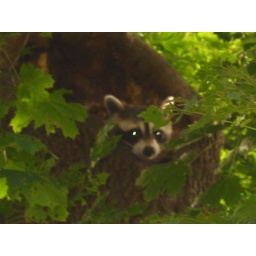
Mama raccoon in the tree next door